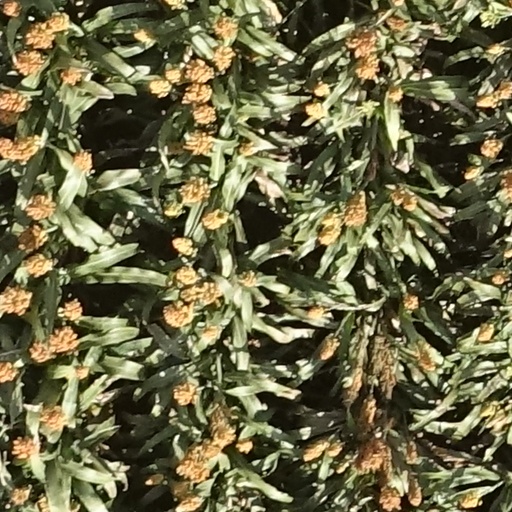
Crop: sorghum